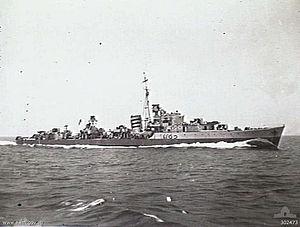
La classe Q et R est une série de 16 destroyers construite pour la Royal Navy pendant la Seconde Guerre mondiale.